Question: What is next to the boy?
Tambaya: Menene a kusa da yaron?
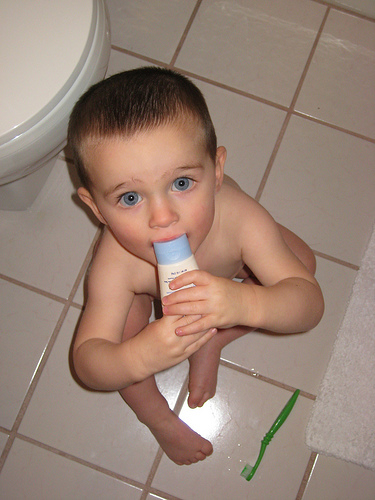
Answer: Toilet.
Amsa: Masai.